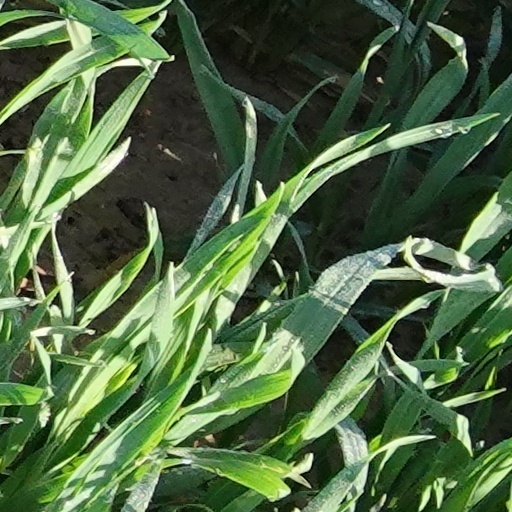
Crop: wheat